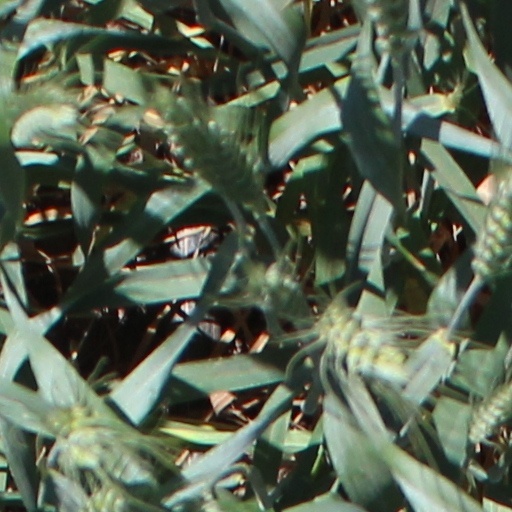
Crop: wheat